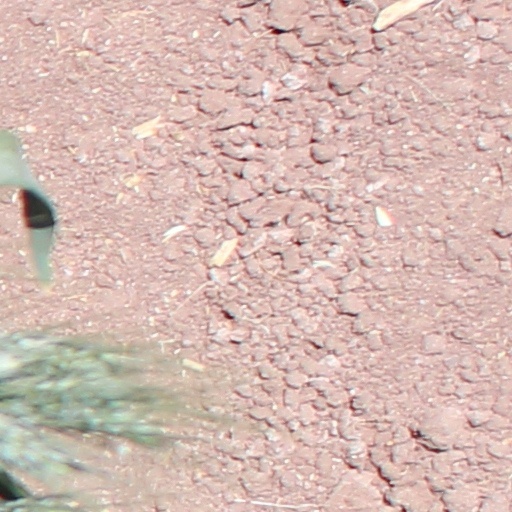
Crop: wheat